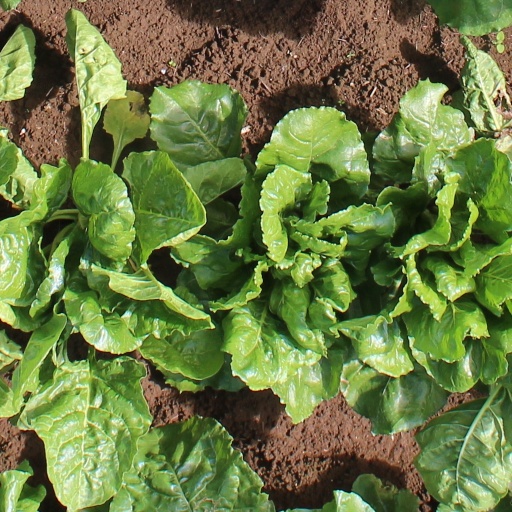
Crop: sugar beet